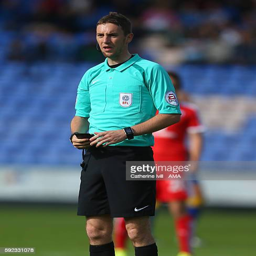
person during the league match